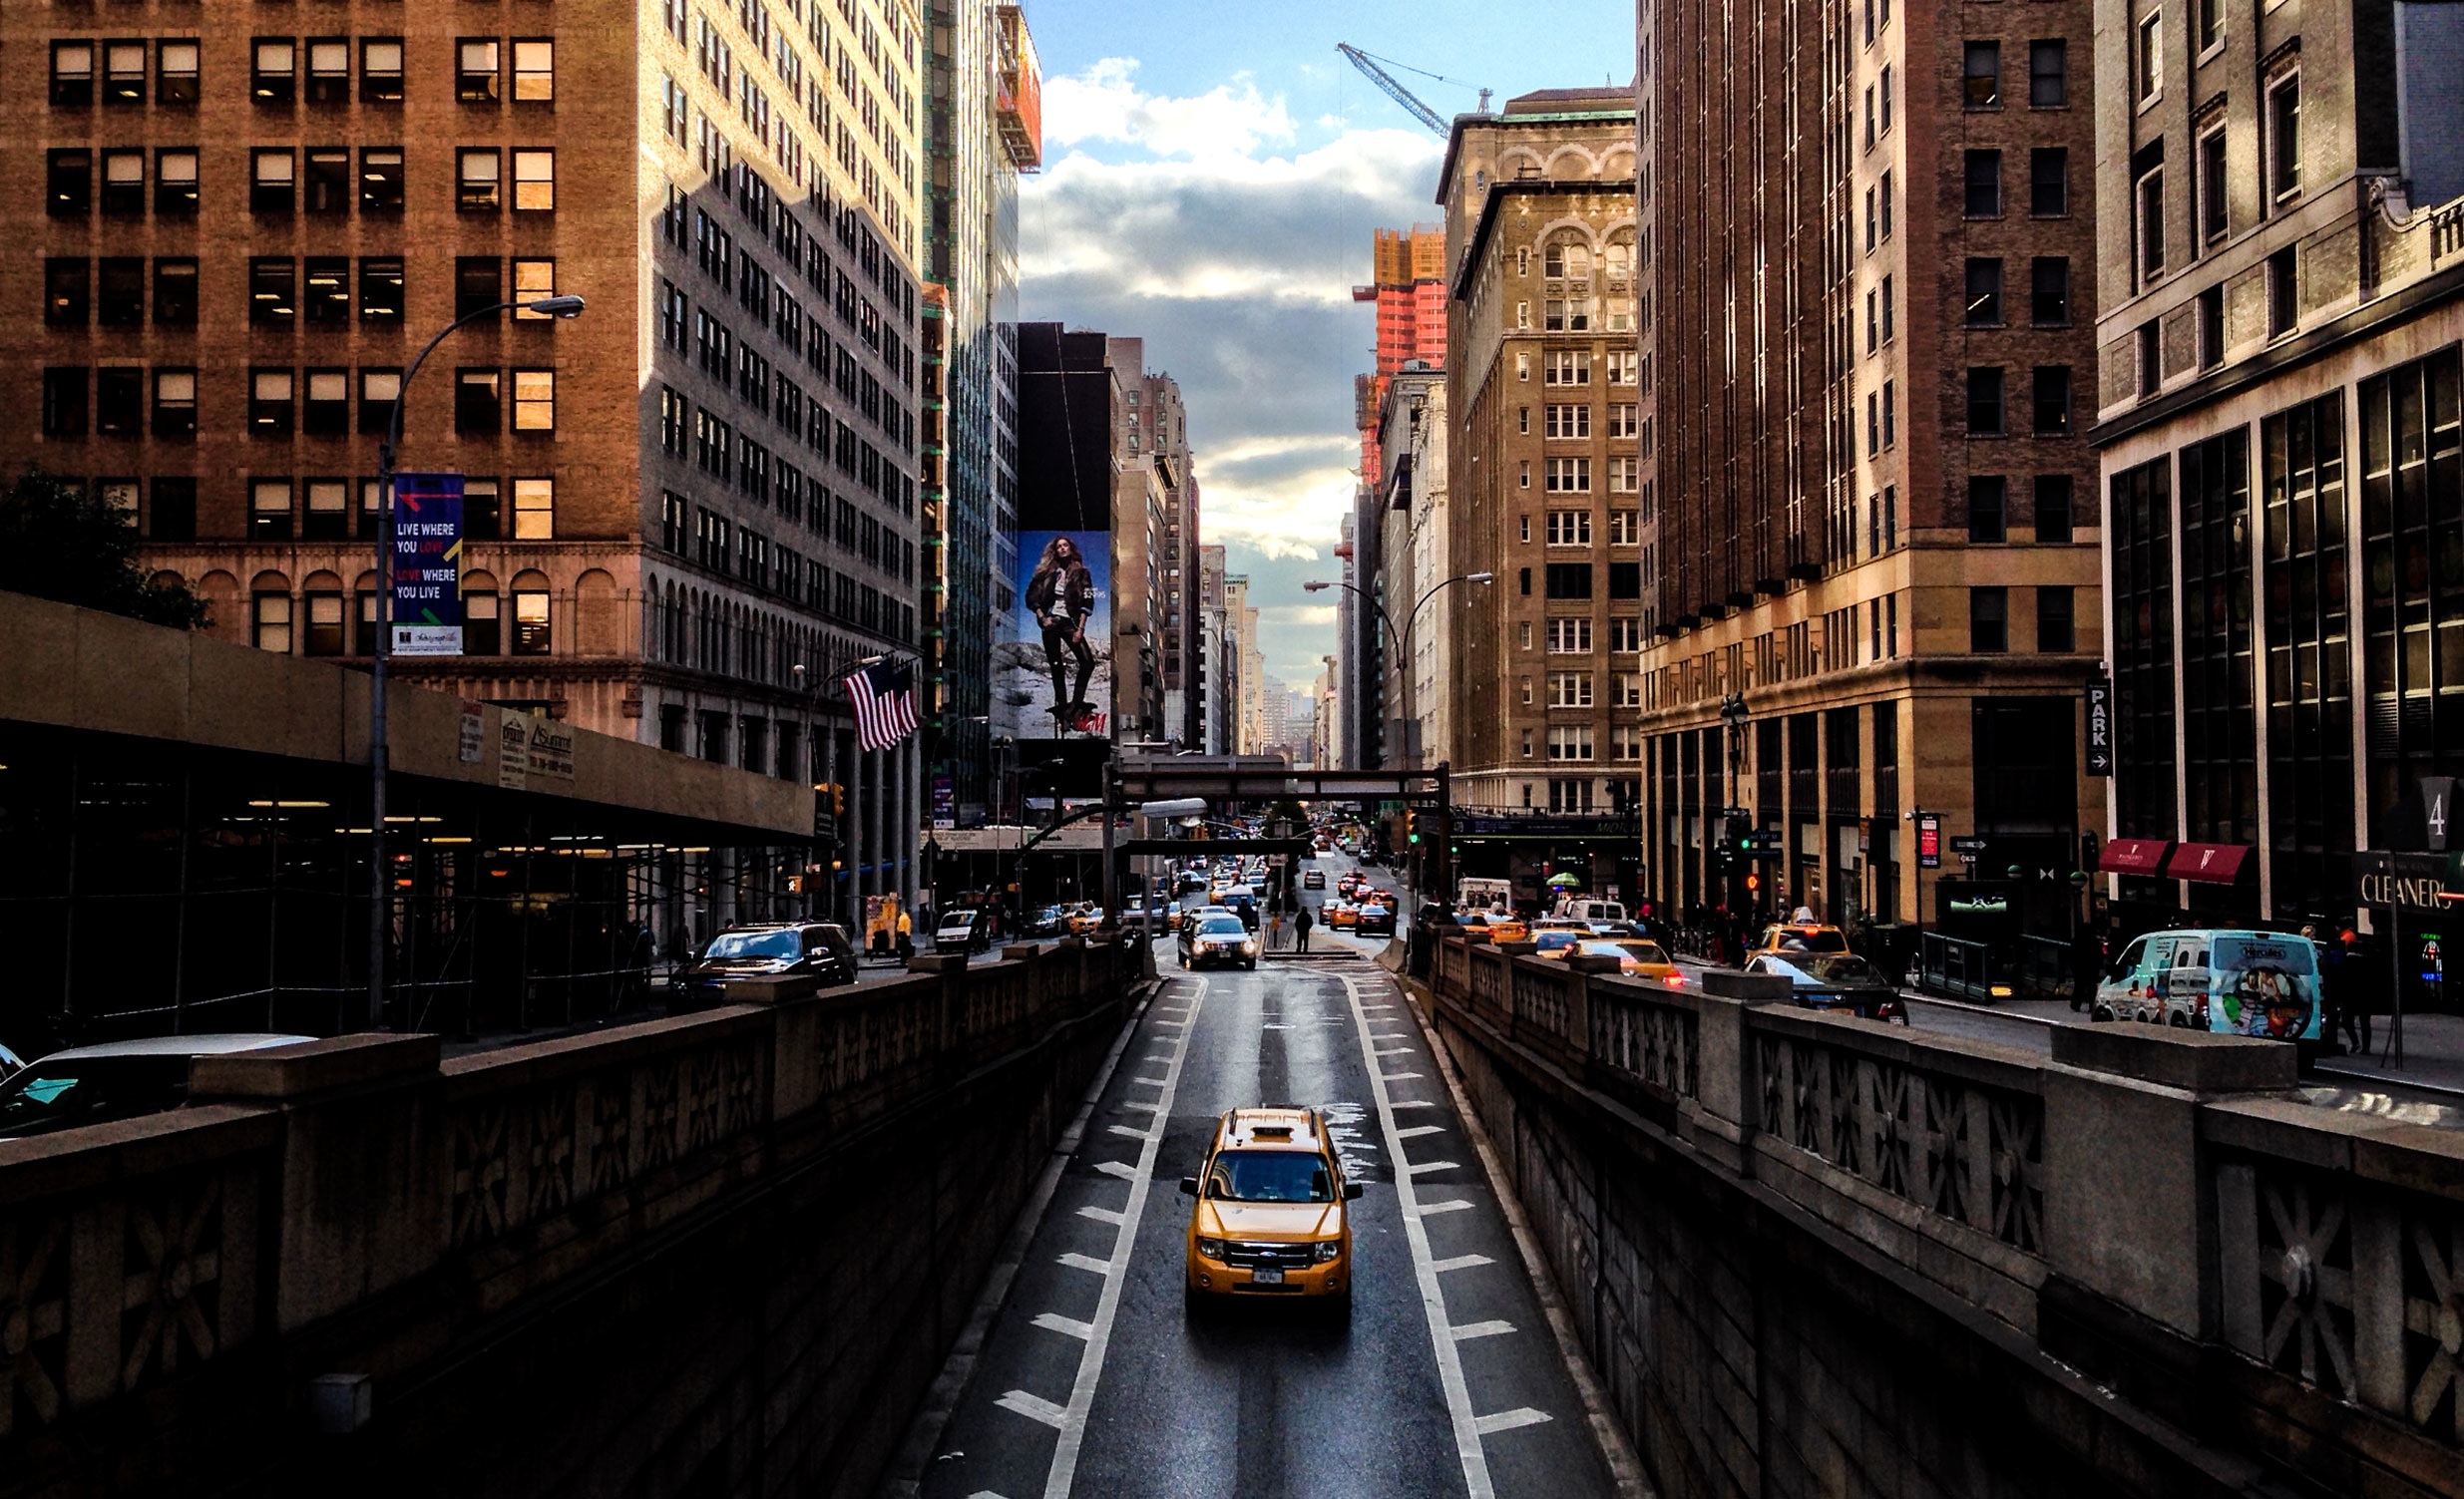
road, skyline, traffic, street, night, city, skyscraper, canal, cityscape, downtown, transport, evening, vehicle, lane, waterway, public transport, metropolis, urban area, human settlement, metropolitan area